Lock (water navigation)

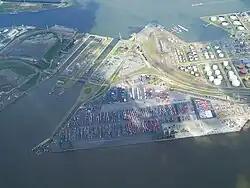
Berendrecht Lock (right) and Zandvliet Lock (left), located at the entrance to the Port of Antwerp (top) from the Scheldt (foreground).

Operation of a staircase is more involved than a flight. Inexperienced boaters may find operating staircase locks difficult. Key concerns are either sending down more water than the lower chambers can cope with (flooding the towpath, or sending a wave along the canal) or completely emptying an intermediate chamber (although this shows that a staircase lock can be used as an emergency dry dock). To avoid these mishaps, it is usual to have the whole staircase empty before starting to descend, or full before starting to ascend, apart from the initial chamber.